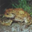
Label: frog